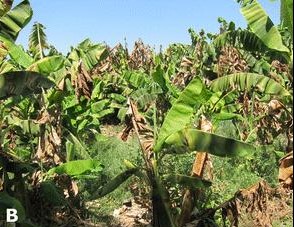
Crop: unknown
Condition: banana_panama_disease